Blue Bird Vision

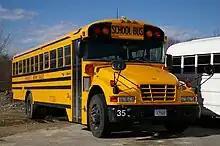
A 2004–2007 Vision

In 2003, the Vision made its debut for 2004 production (the Conventional remained solely on Navistar chassis, becoming the SBCV in 2005). Upon the introduction of the Vision, Blue Bird became the first American body manufacturer to design a cowled chassis for its bus bodies; previously, in-house chassis were reserved for transit-style school buses.